STS-87

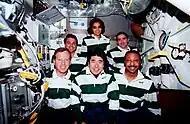
STS-87 in-flight crew portrait

The United States Microgravity Payload (USMP-4) was a Spacelab project managed by Marshall Space Flight Center, Huntsville, Alabama. The complement of microgravity research experiments was divided between two Mission-Peculiar Experiment Support Structures (MPESS) in the payload bay. The extended mission capability offered by the Extended Duration Orbiter (EDO) kit provides an opportunity for additional science gathering time.